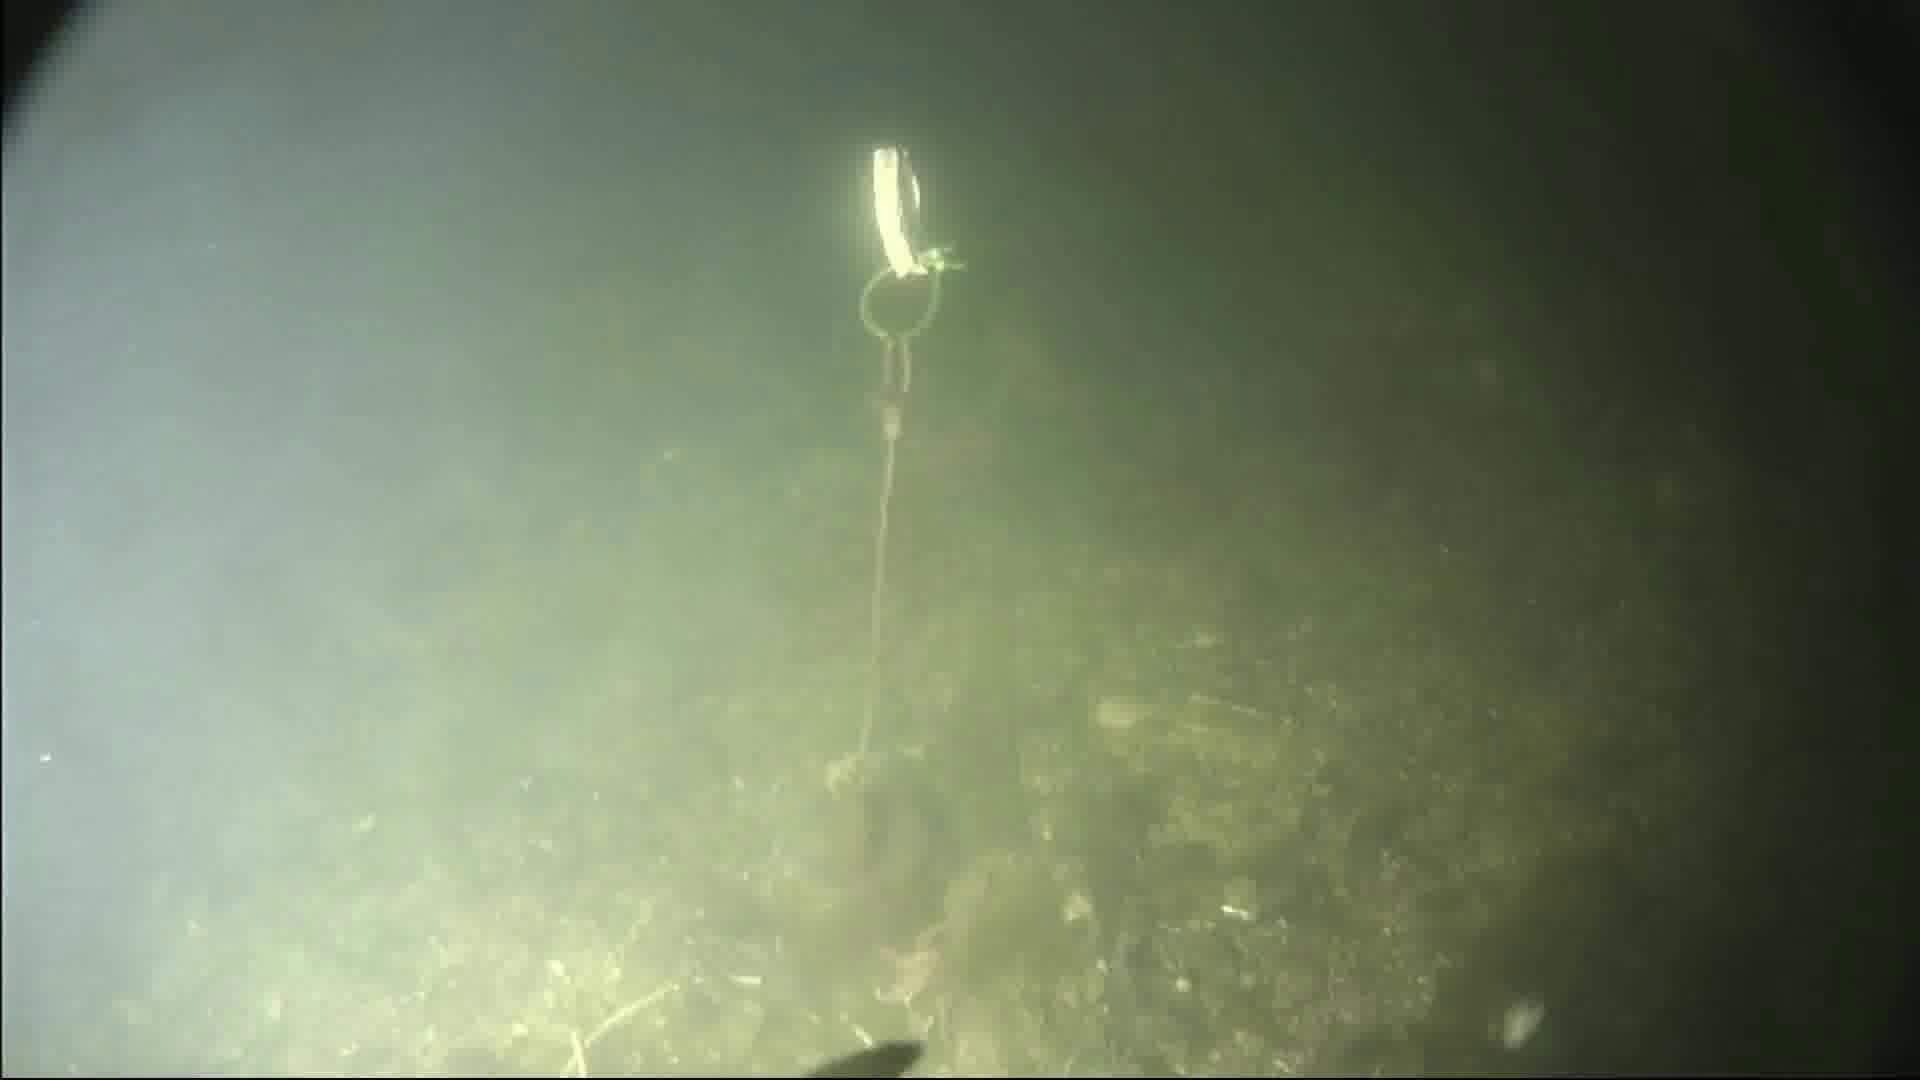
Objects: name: starfish
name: small_fish